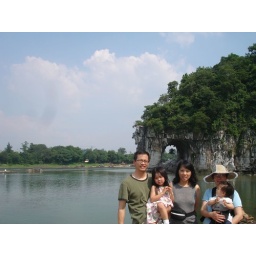
The elephant rock in Guilin